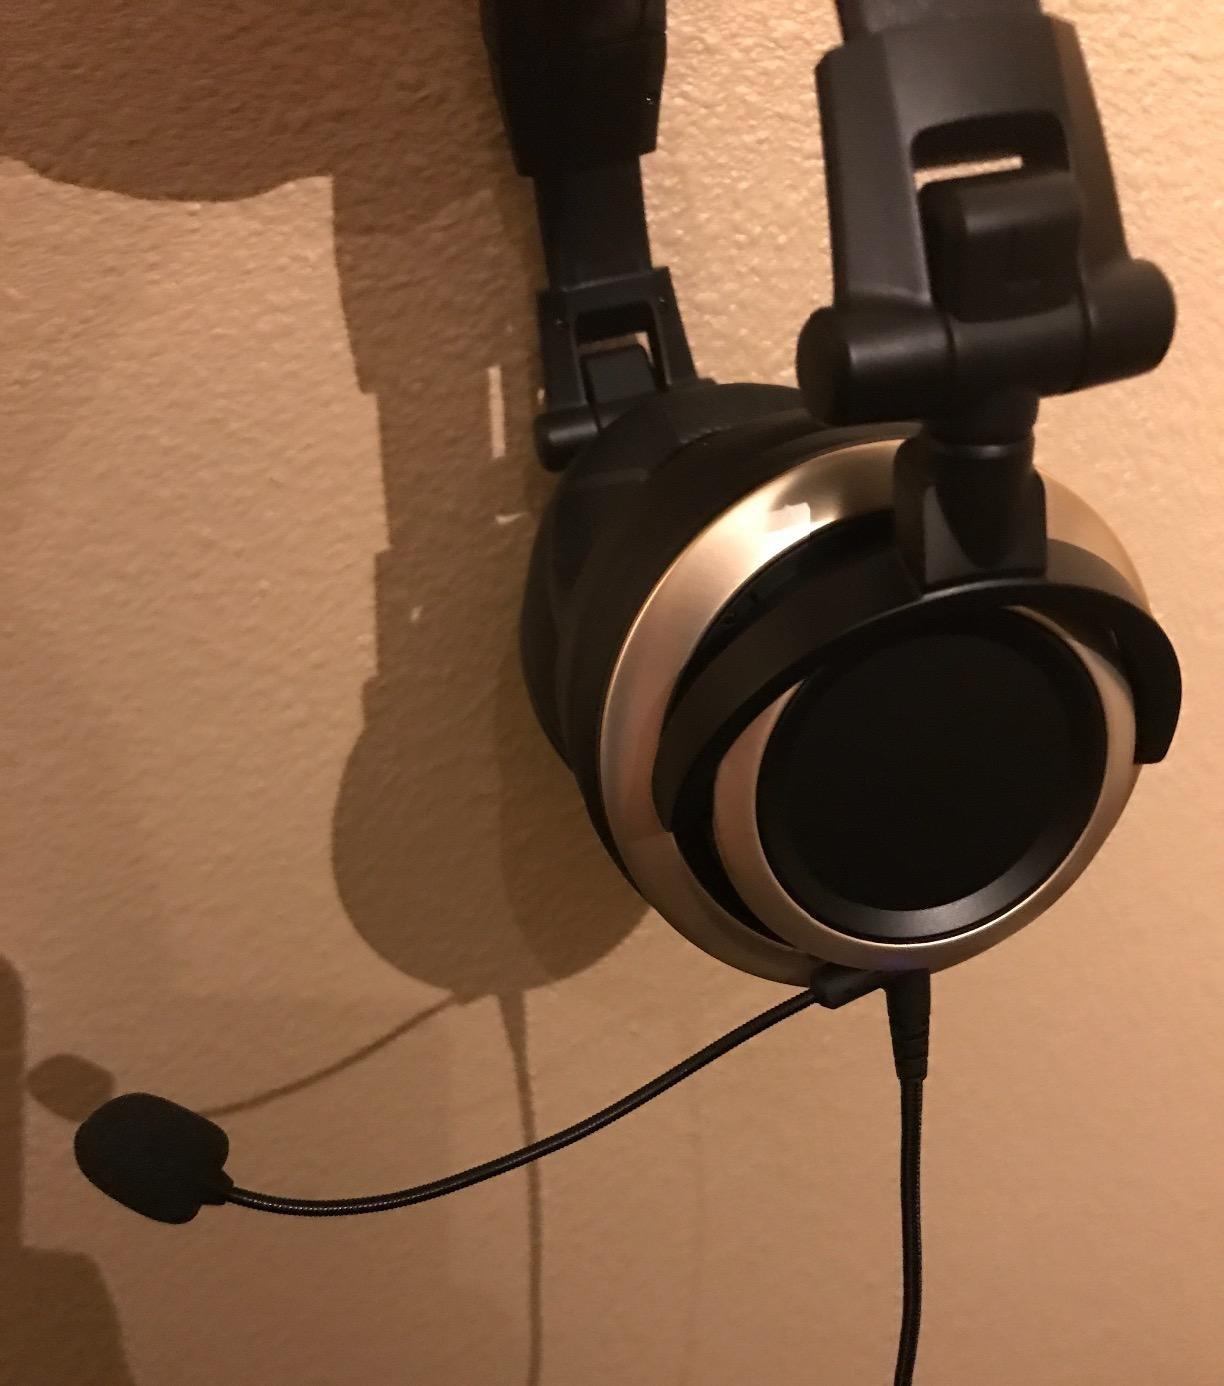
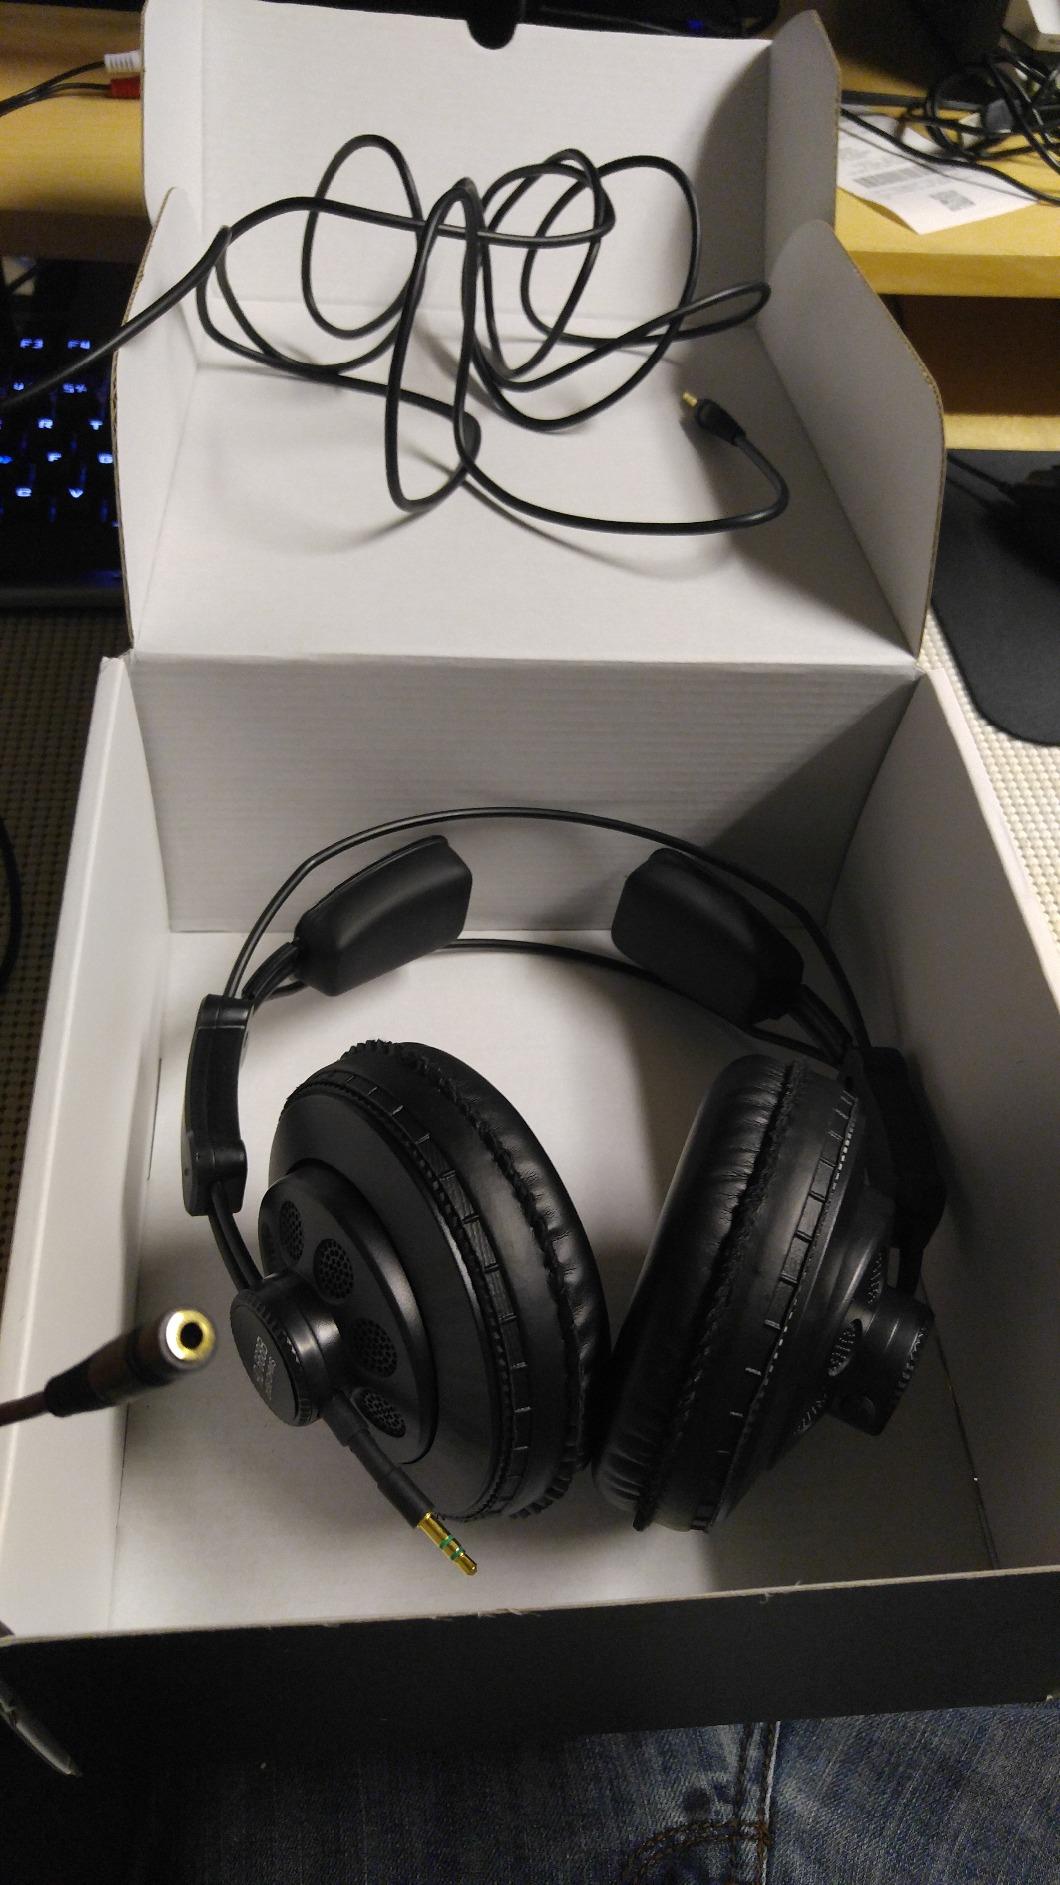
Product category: headphones
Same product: no